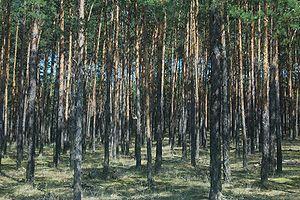
Une futaie est un bois ou une forêt composée de grands arbres adultes issus de semis. Son opposé est le régime de taillis, dont les arbres sont issus de régénération végétative.